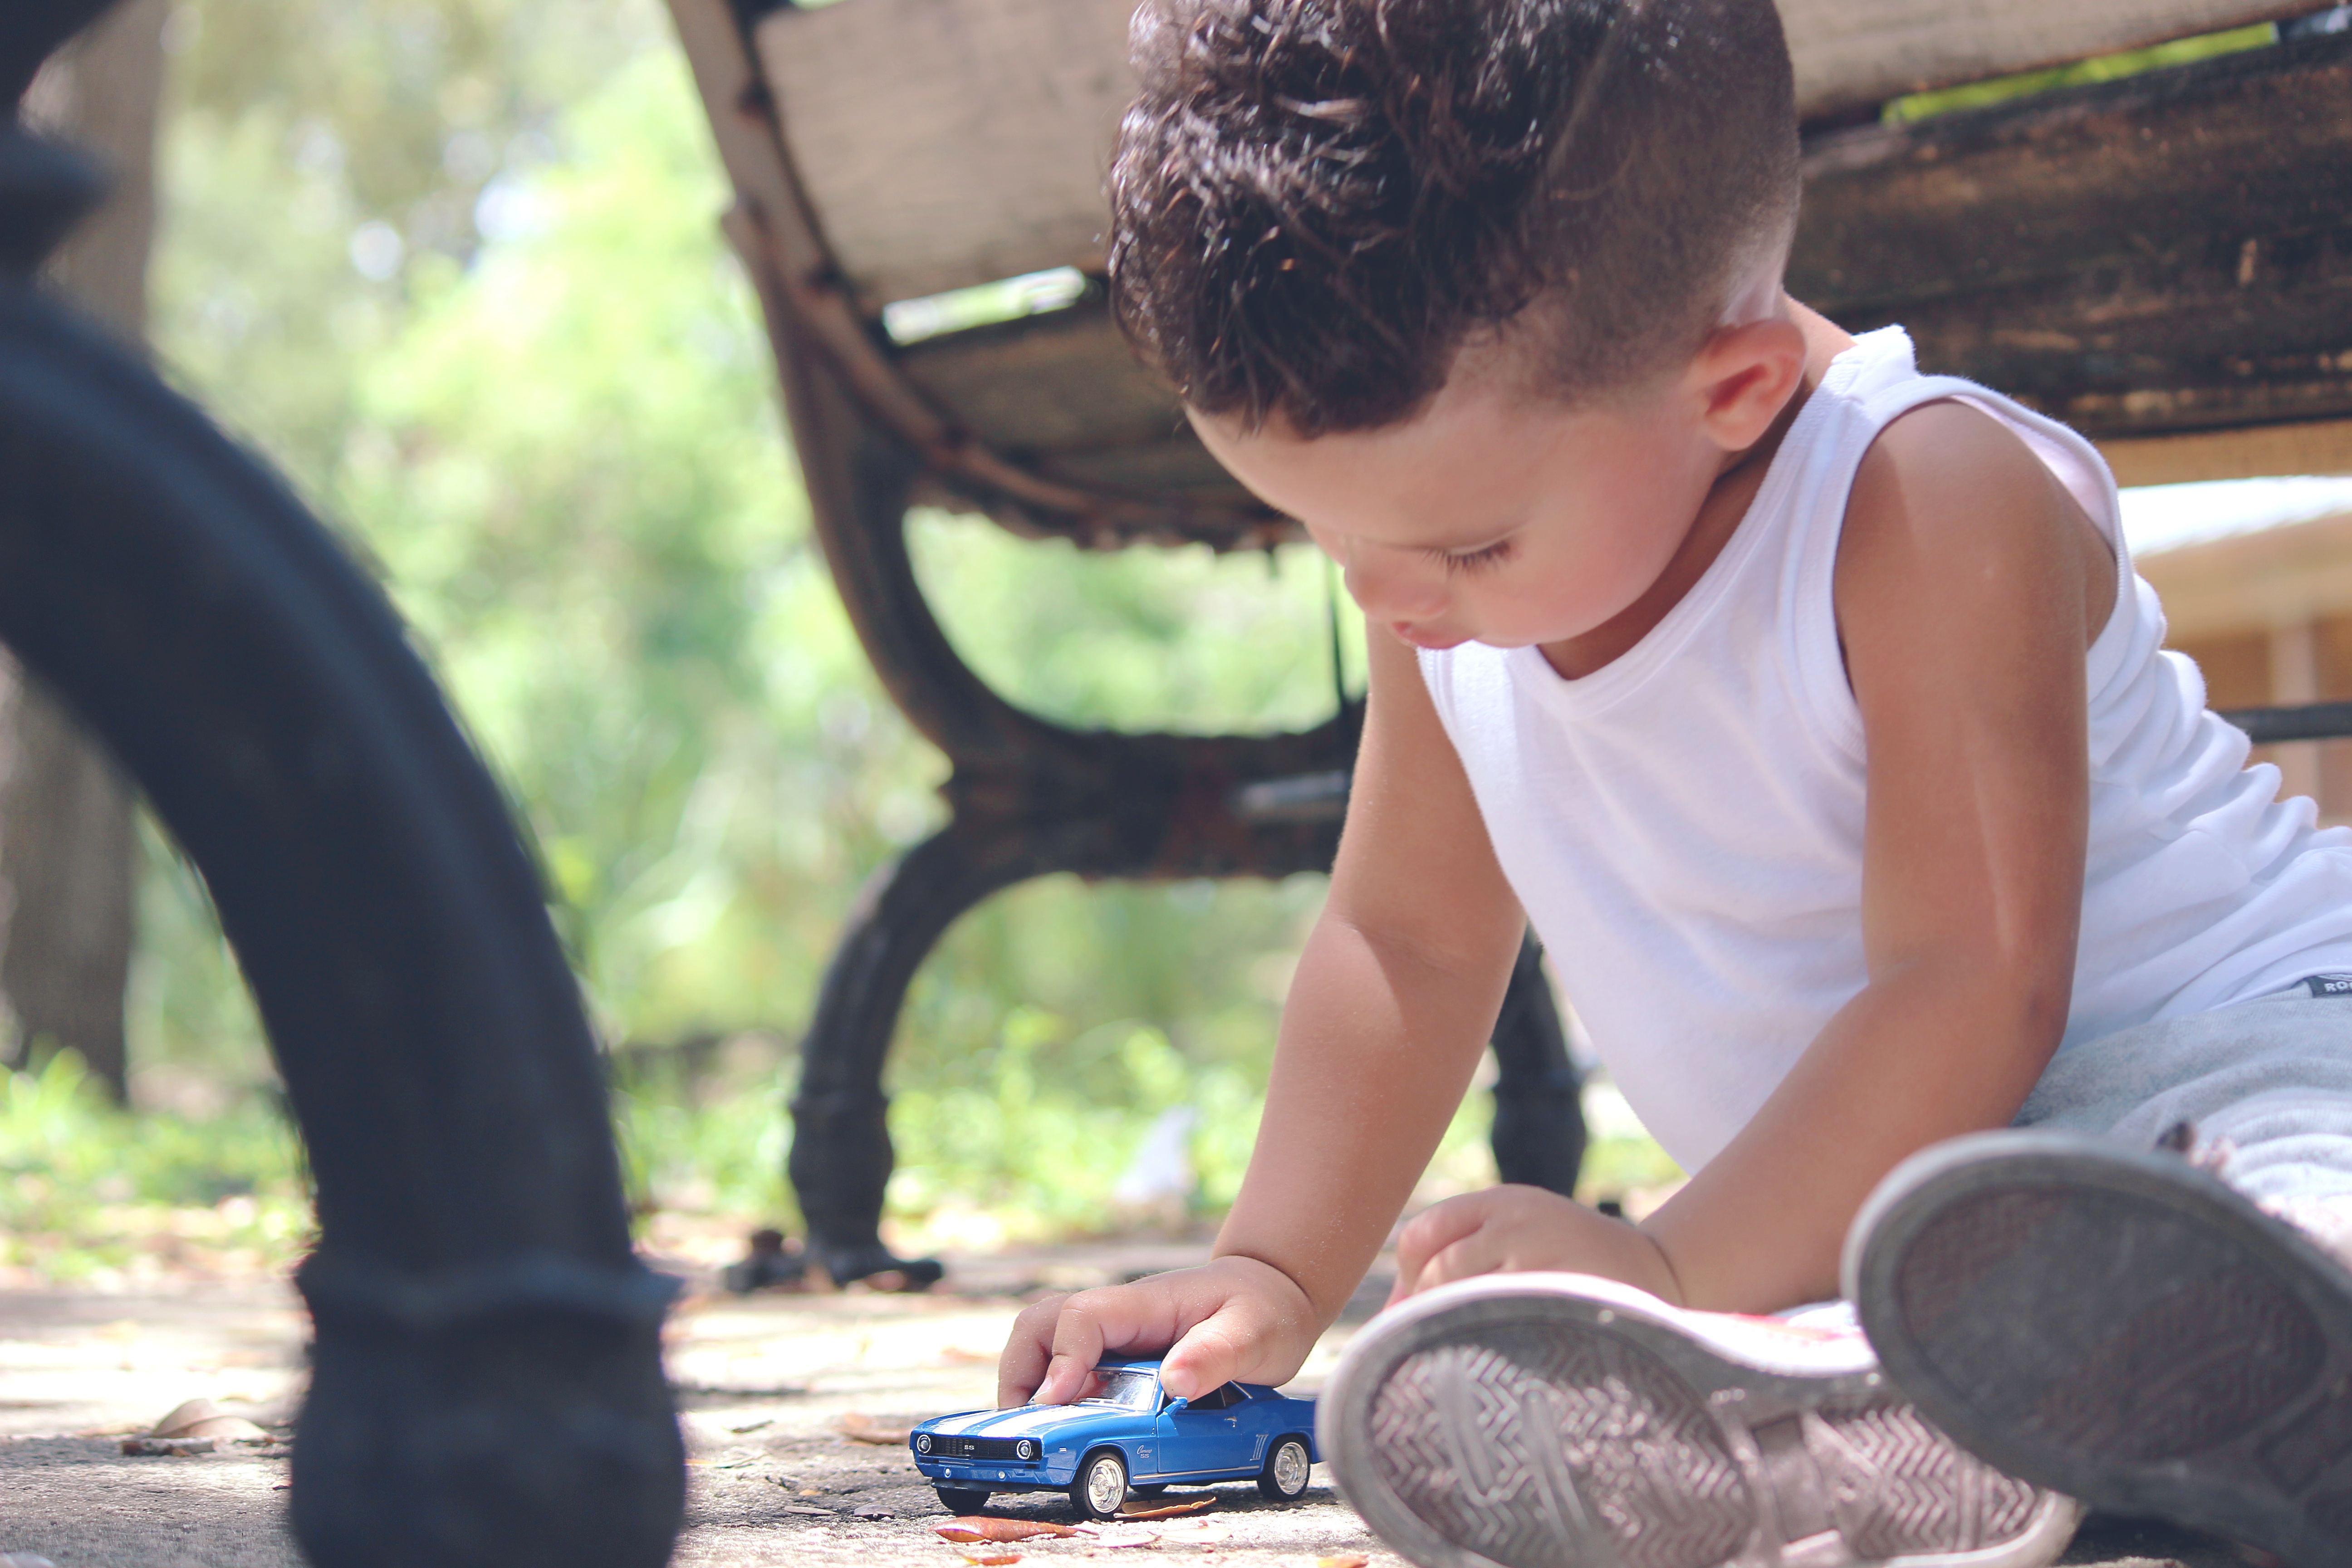
man, person, people, car, game, play, automobile, boy, kid, cute, male, vehicle, child, auto, blue, playing, toy, baby, childhood, eating, fun, toddler, little, preschool, kids playing, kids toys, human positions